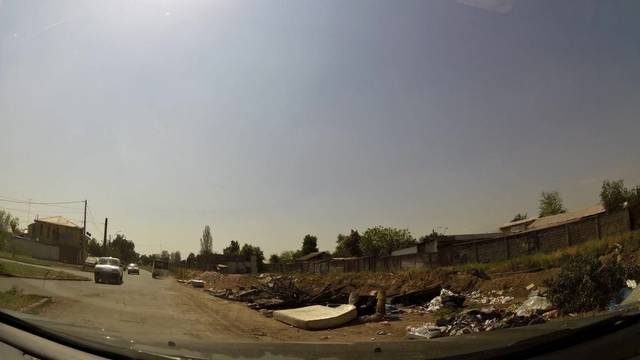
Region: Chile
Coordinates: -33.578, -70.707